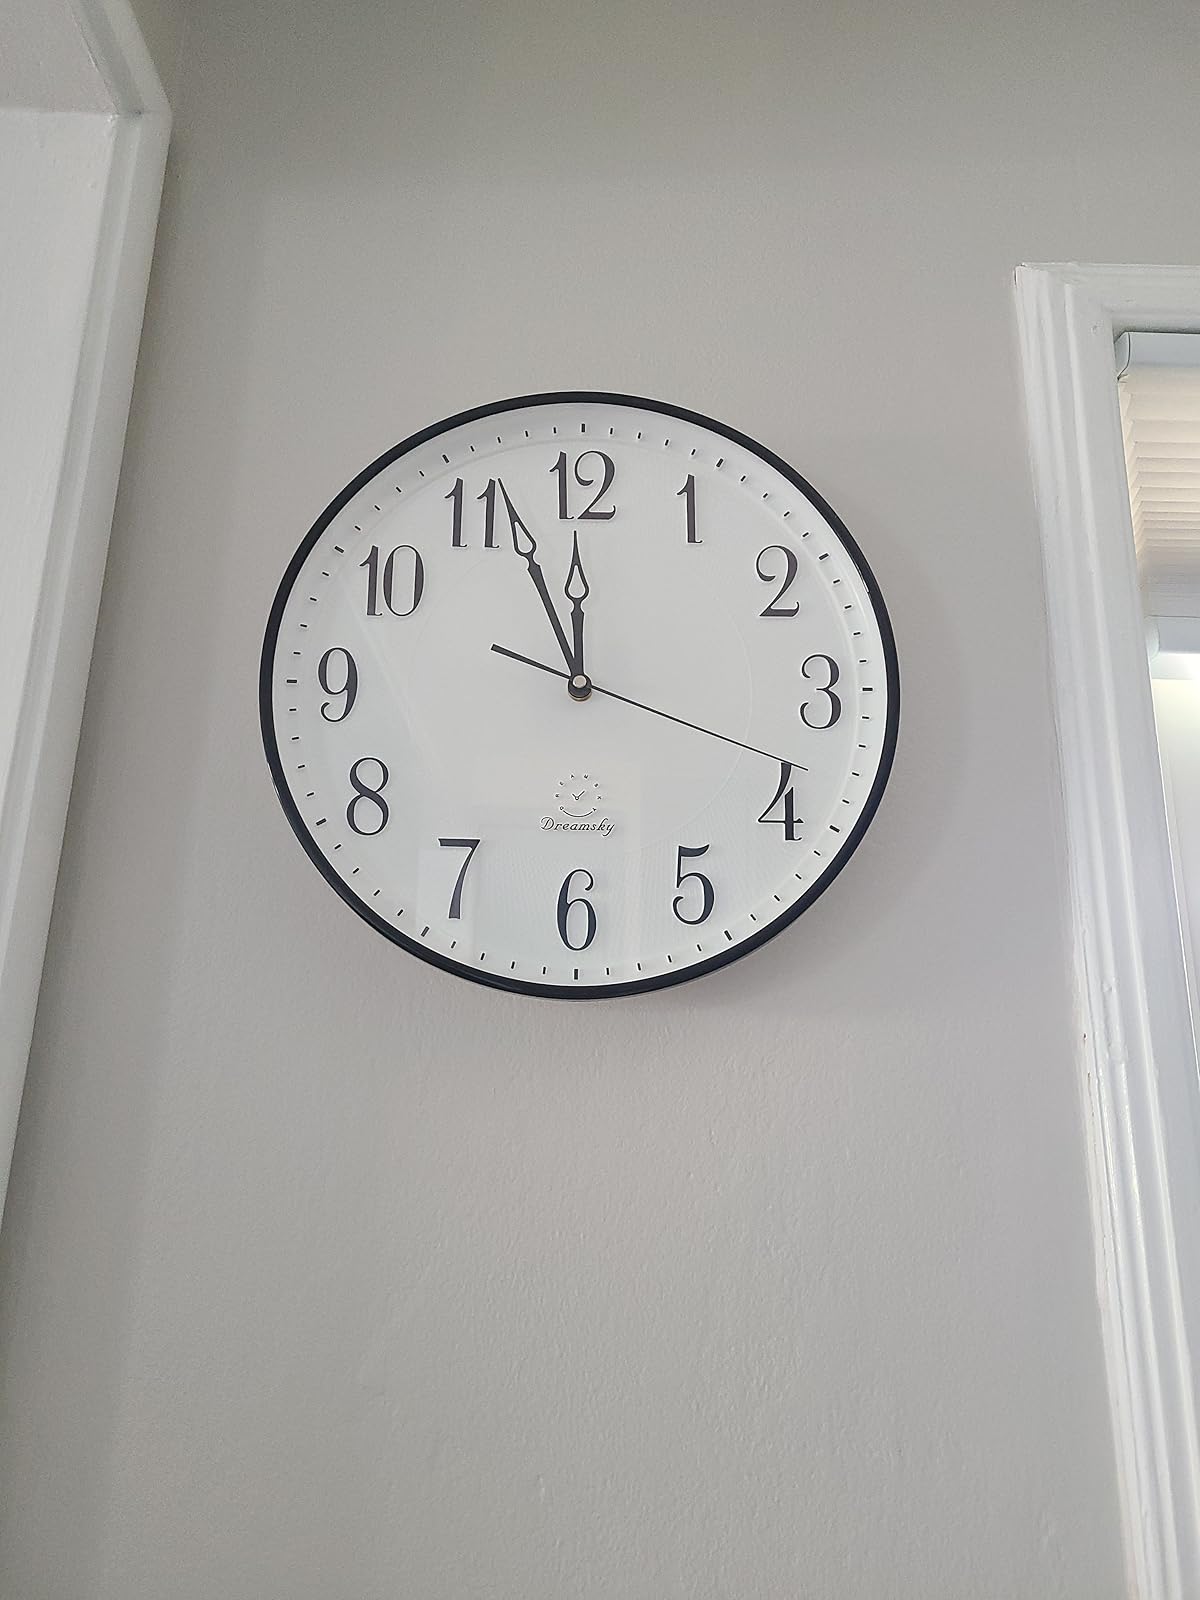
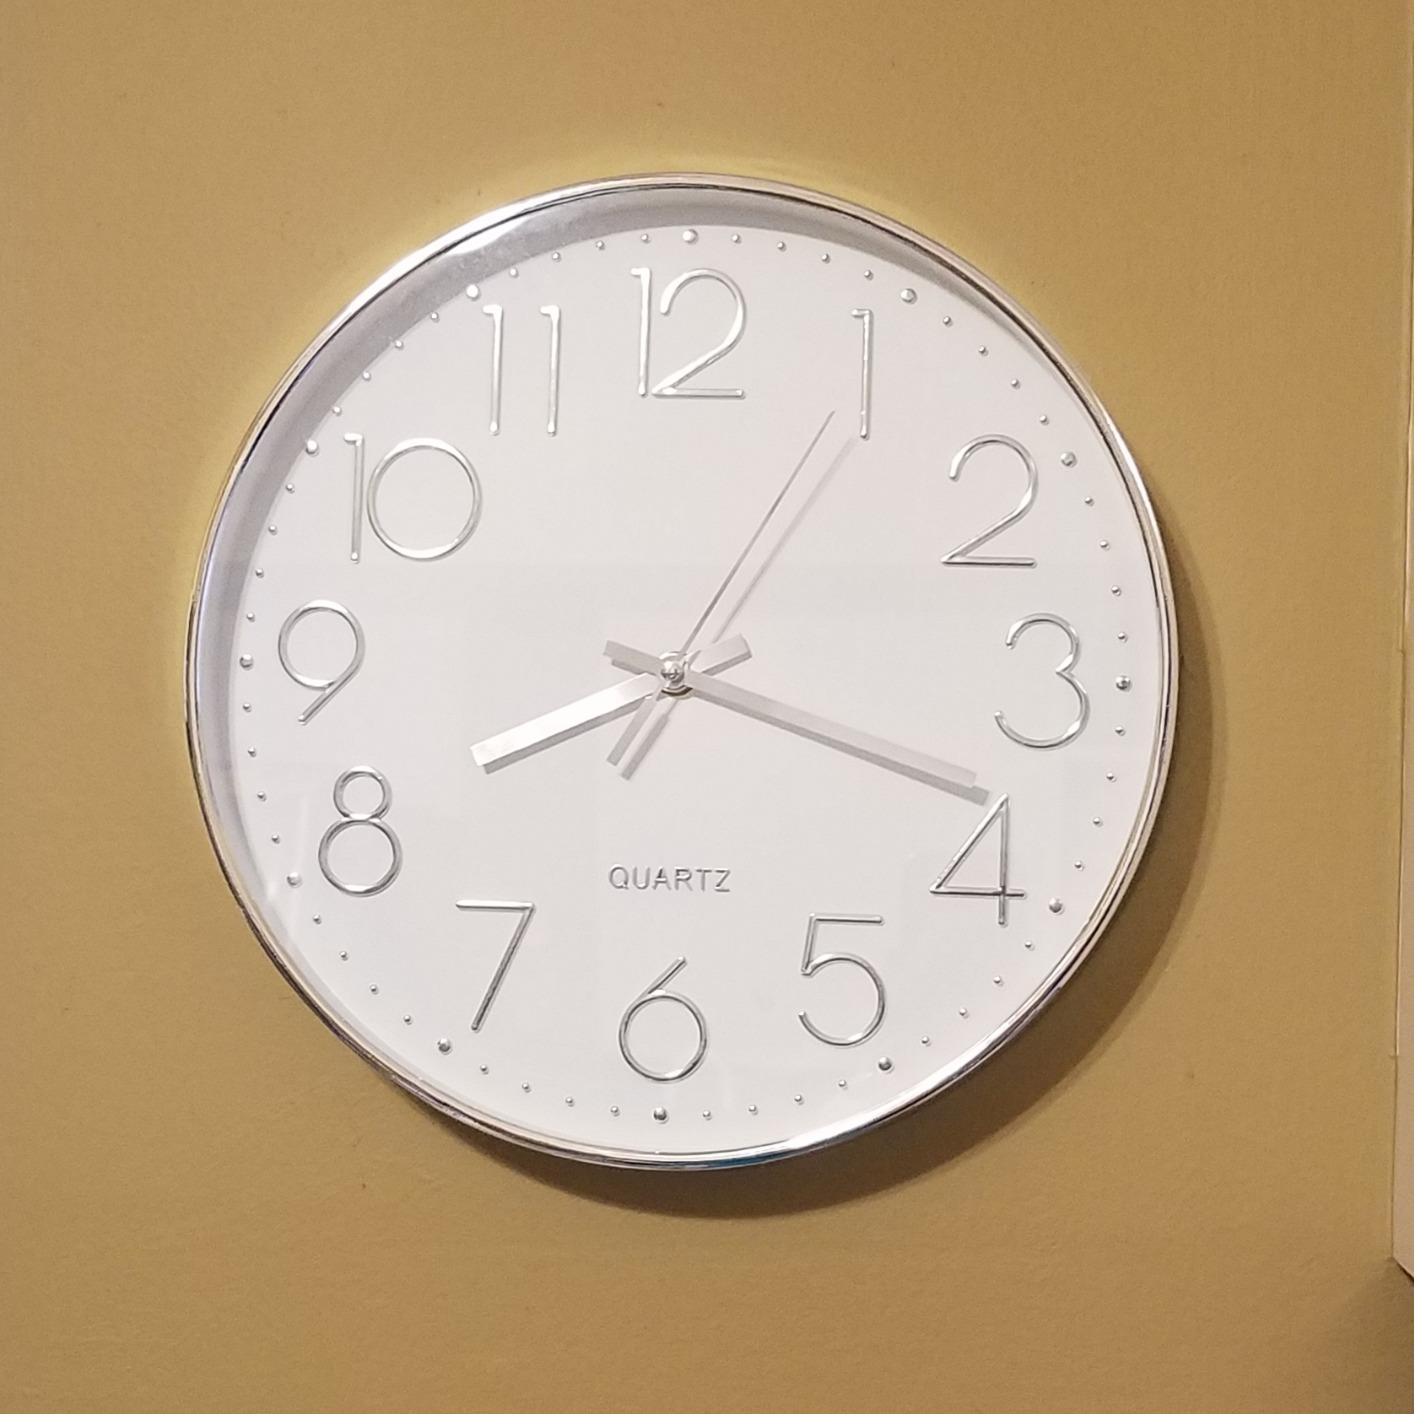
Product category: clock
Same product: no